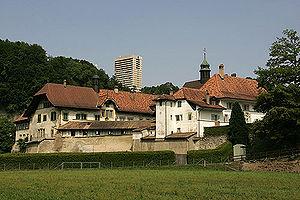
Cette liste présente les biens culturels d'importance nationale dans le canton de Fribourg. Cette liste correspond à l'édition 2009 de l'Inventaire Suisse des biens culturels d'importance nationale pour le canton de Fribourg. Il est trié par commune et inclus : 205 bâtiments séparés, 14 collections, 18 sites archéologiques et un cas particulier.